Jan Reszke

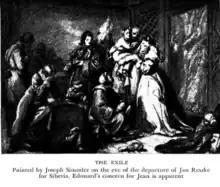
Józef Simmler, "The Exile", as Jan Reszke is about to be taken by Russian soldiers to Siberia

Concerned about the welfare of his fellow Polish citizens, he was a participant of the January Uprising of 1863. He was sentenced by the Russian government to five years of exile in Siberia. As the family said their goodbyes, Józef Simmler sketched the family. The work is entitled "The Exile".